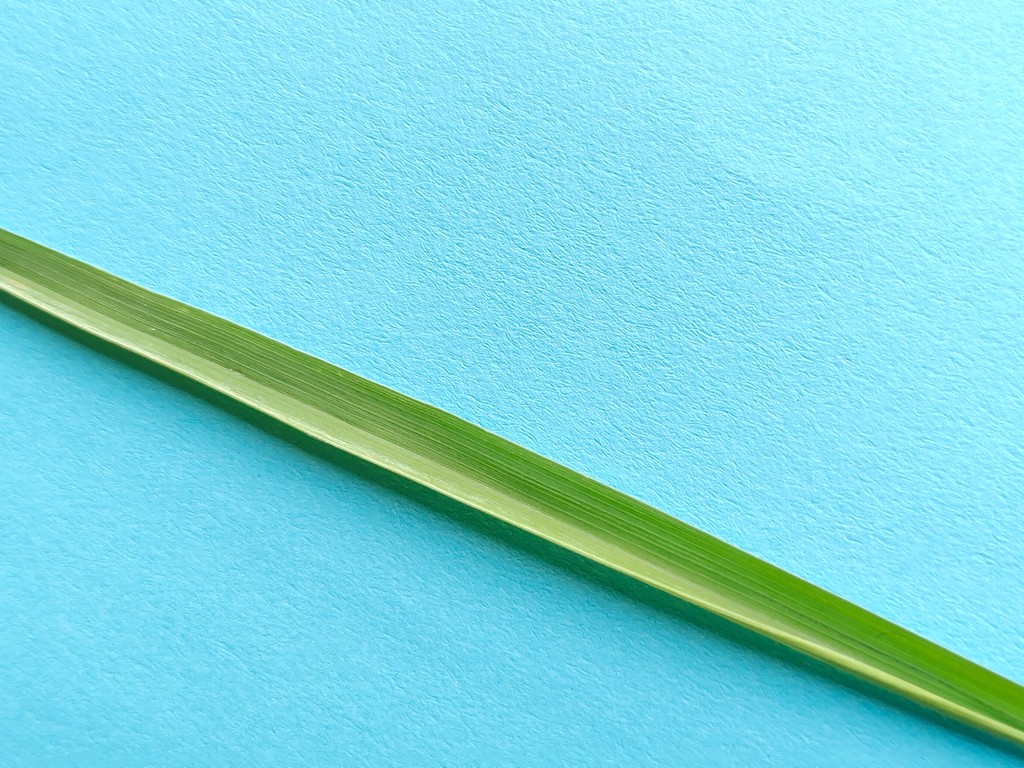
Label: Healthy